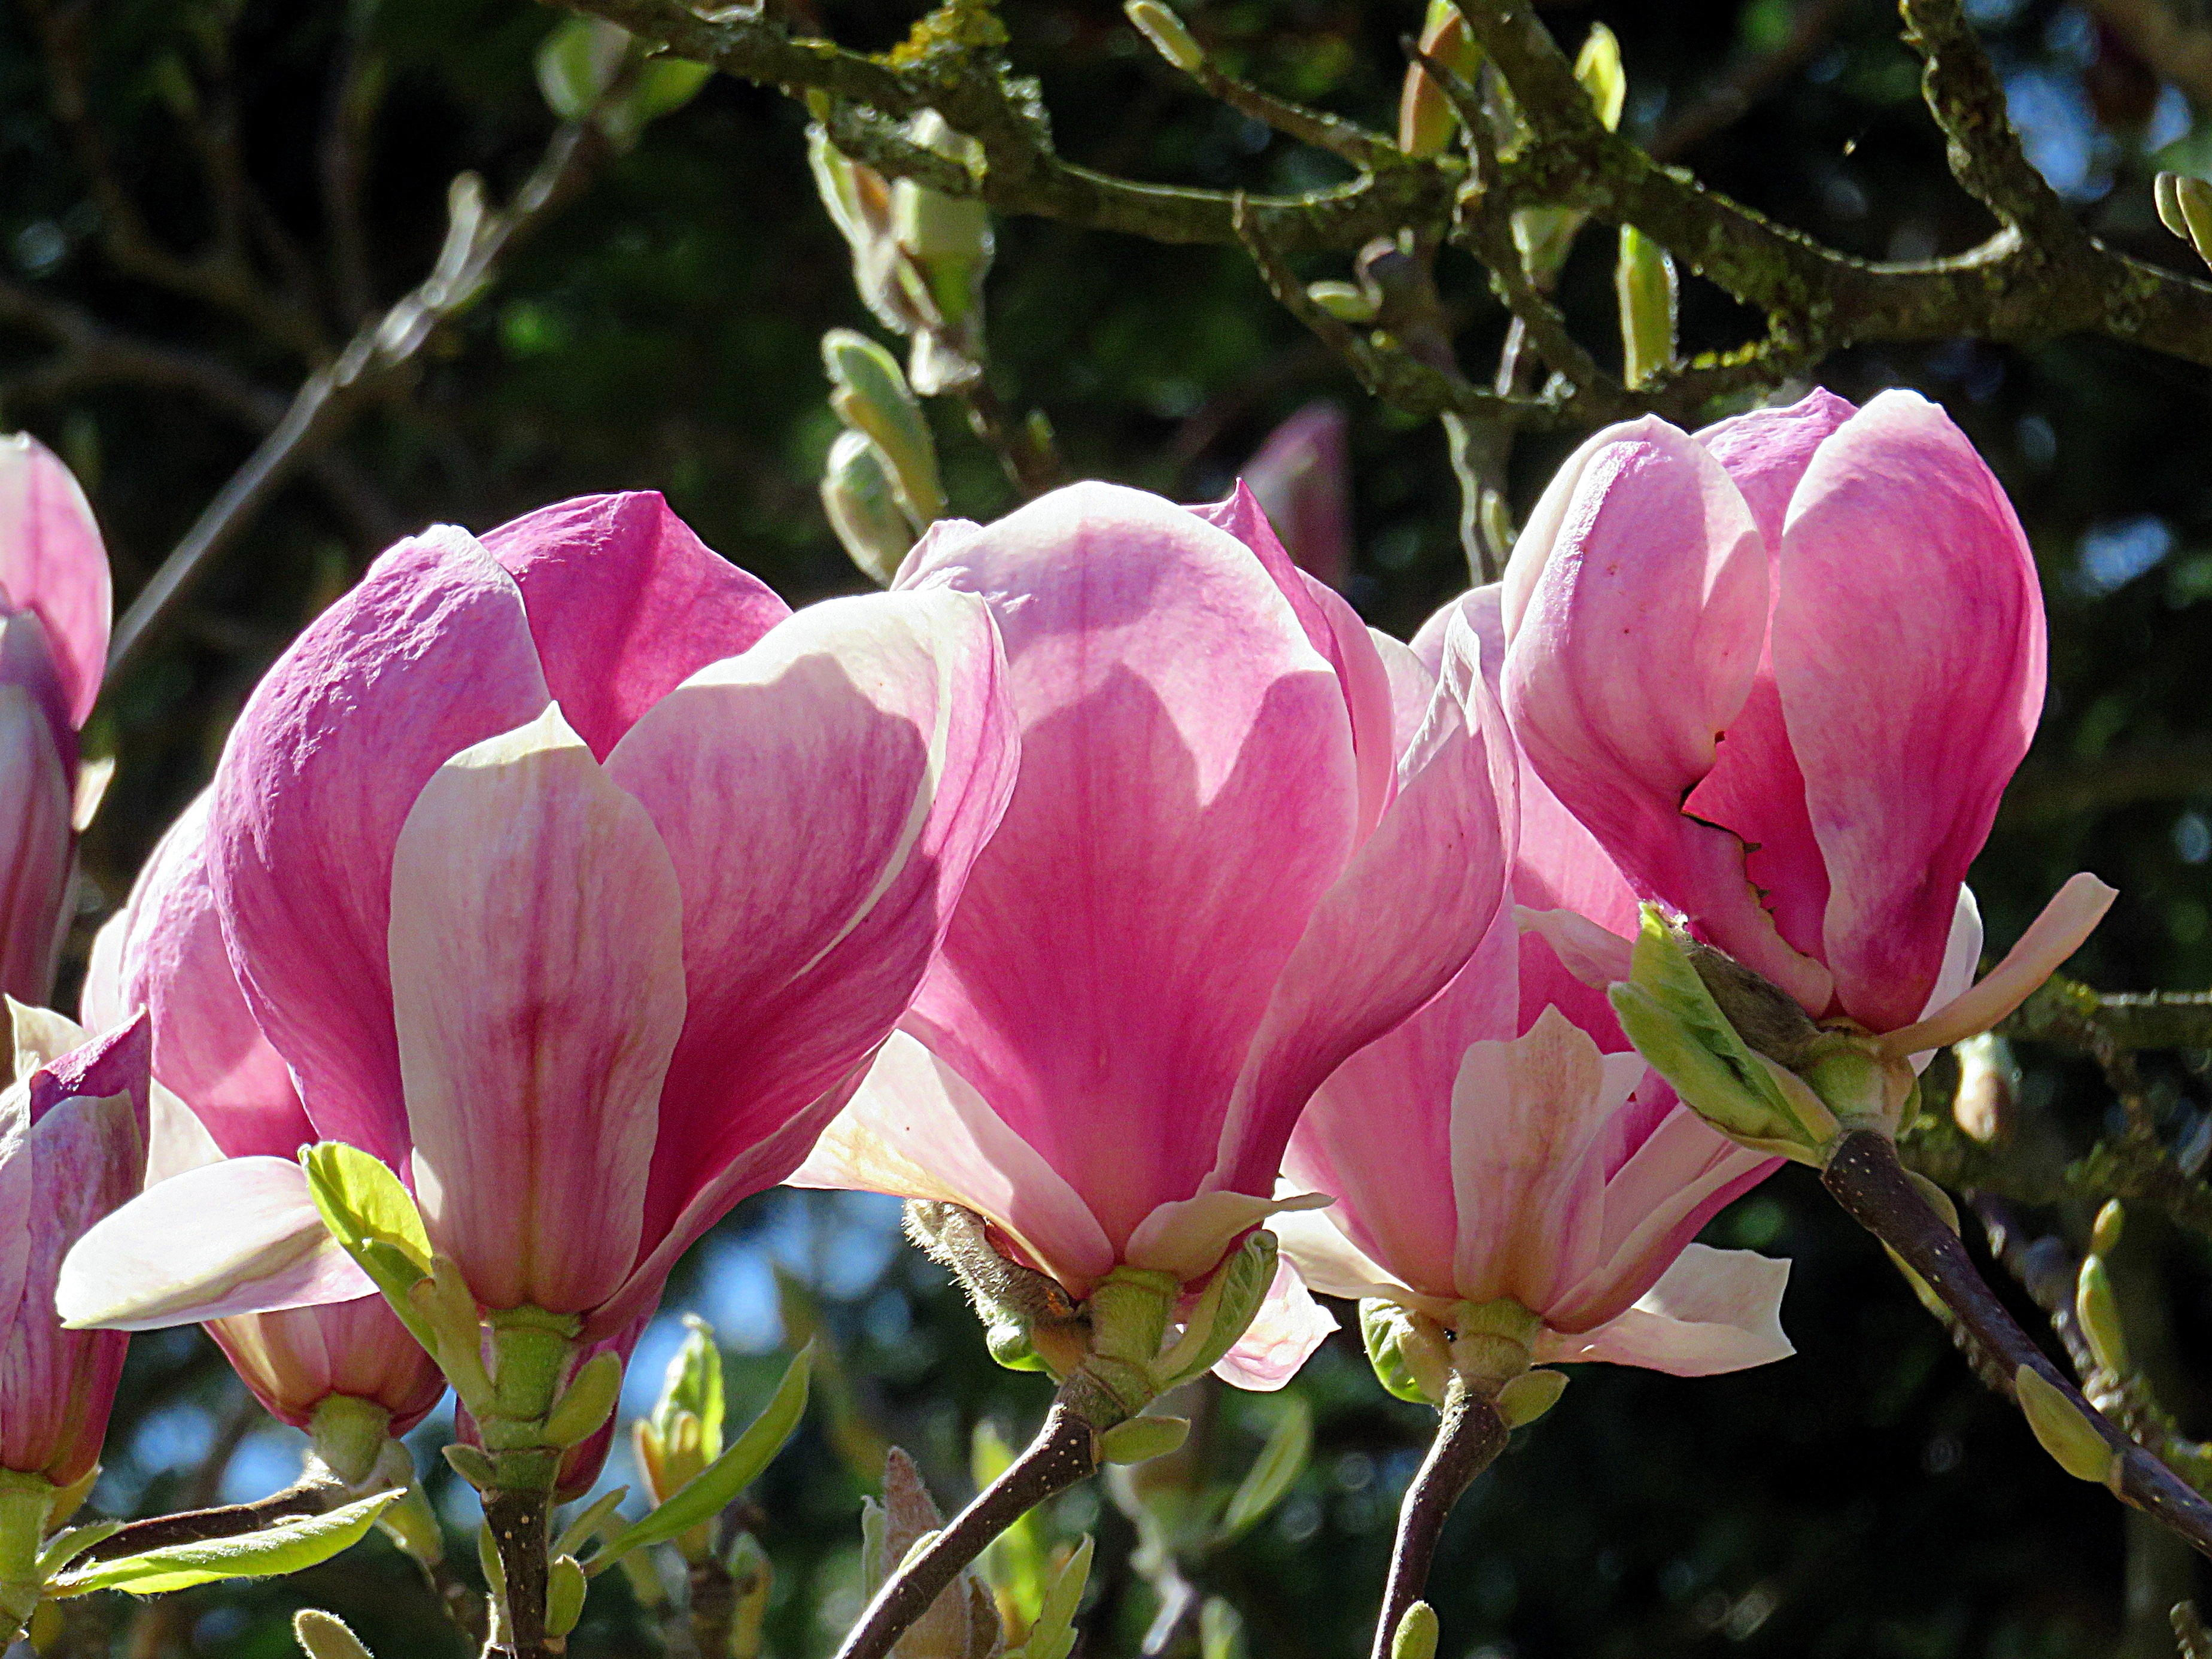
nature, blossom, plant, flower, petal, spring, botany, pink, flora, magnolia, macro photography, flowering plant, land plant